William Strachey

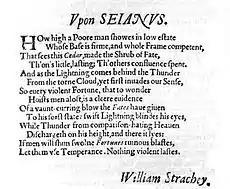
Strachey's sonnet, "Upon Sejanus", published in Ben Jonson's "Sejanus His Fall" (1605)

Strachey wrote a sonnet, "Upon Sejanus", which was published in the 1605 edition of the 1603 play "Sejanus His Fall" by Ben Jonson.